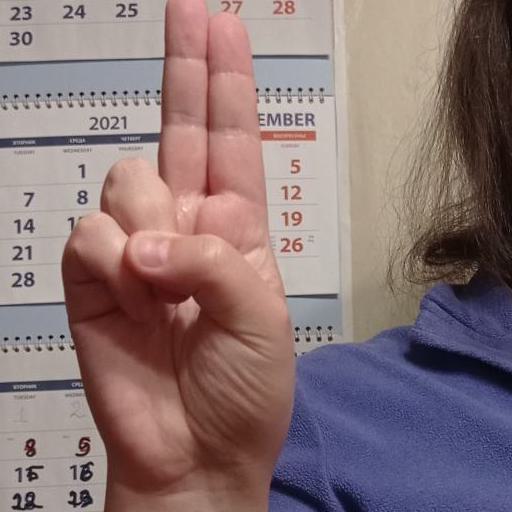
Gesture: two_up